Amanda Levete

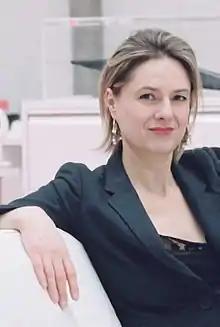

Amanda Jane Levete (born 1955) is a British architect and the principal of AL_A. While she worked as a partner at Future Systems, the company was awarded the 1999 Stirling Prize for their work on the Lord's Media Centre. She has also received several prizes and accolades for her work at AL_A.